Adventures in Modern Recording

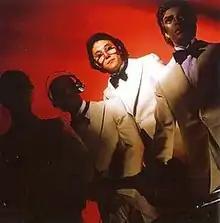
The Buggles line-up for "Adventures in Modern Recording": Horn ("third from the left") in a tuxedo surrounded by similarly dressed dummies.

During the recording of the album, Horn also produced for the pop act Dollar; this influenced how he created "Adventures in Modern Recording" and in turn his works for Dollar. He envisioned the duo as a "technopop orchestra" playing at the Vermillion Sands hotel (the subject of one of the album's tracks). This not only gave Horn the idea of songwriting and production concepts for "Adventures in Modern Recording", but also how the Buggles' visual aesthetic would change; the group went from two human players to a four-piece led by Horn and backed by three male dummies a la the Autons and members of Kraftwerk.